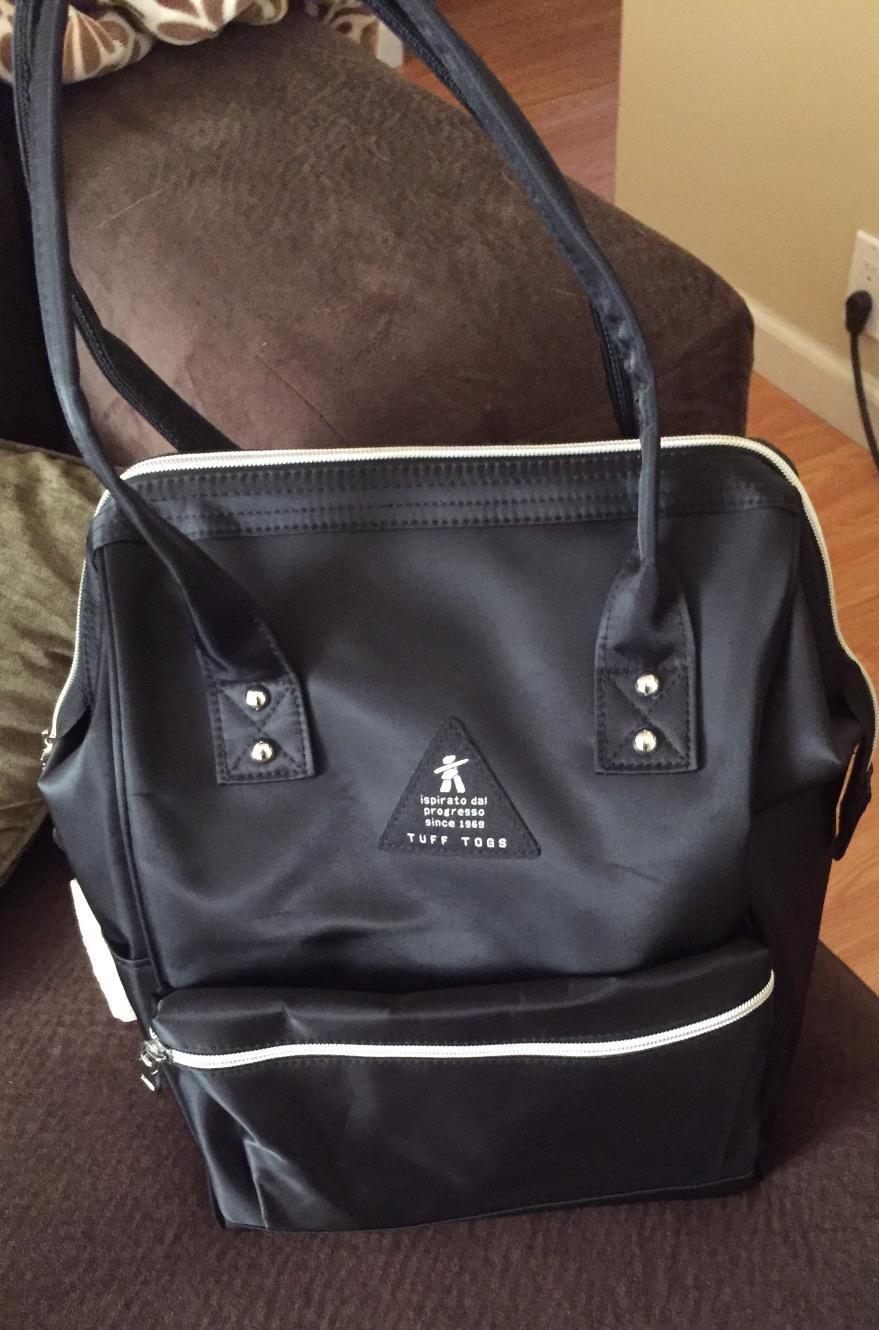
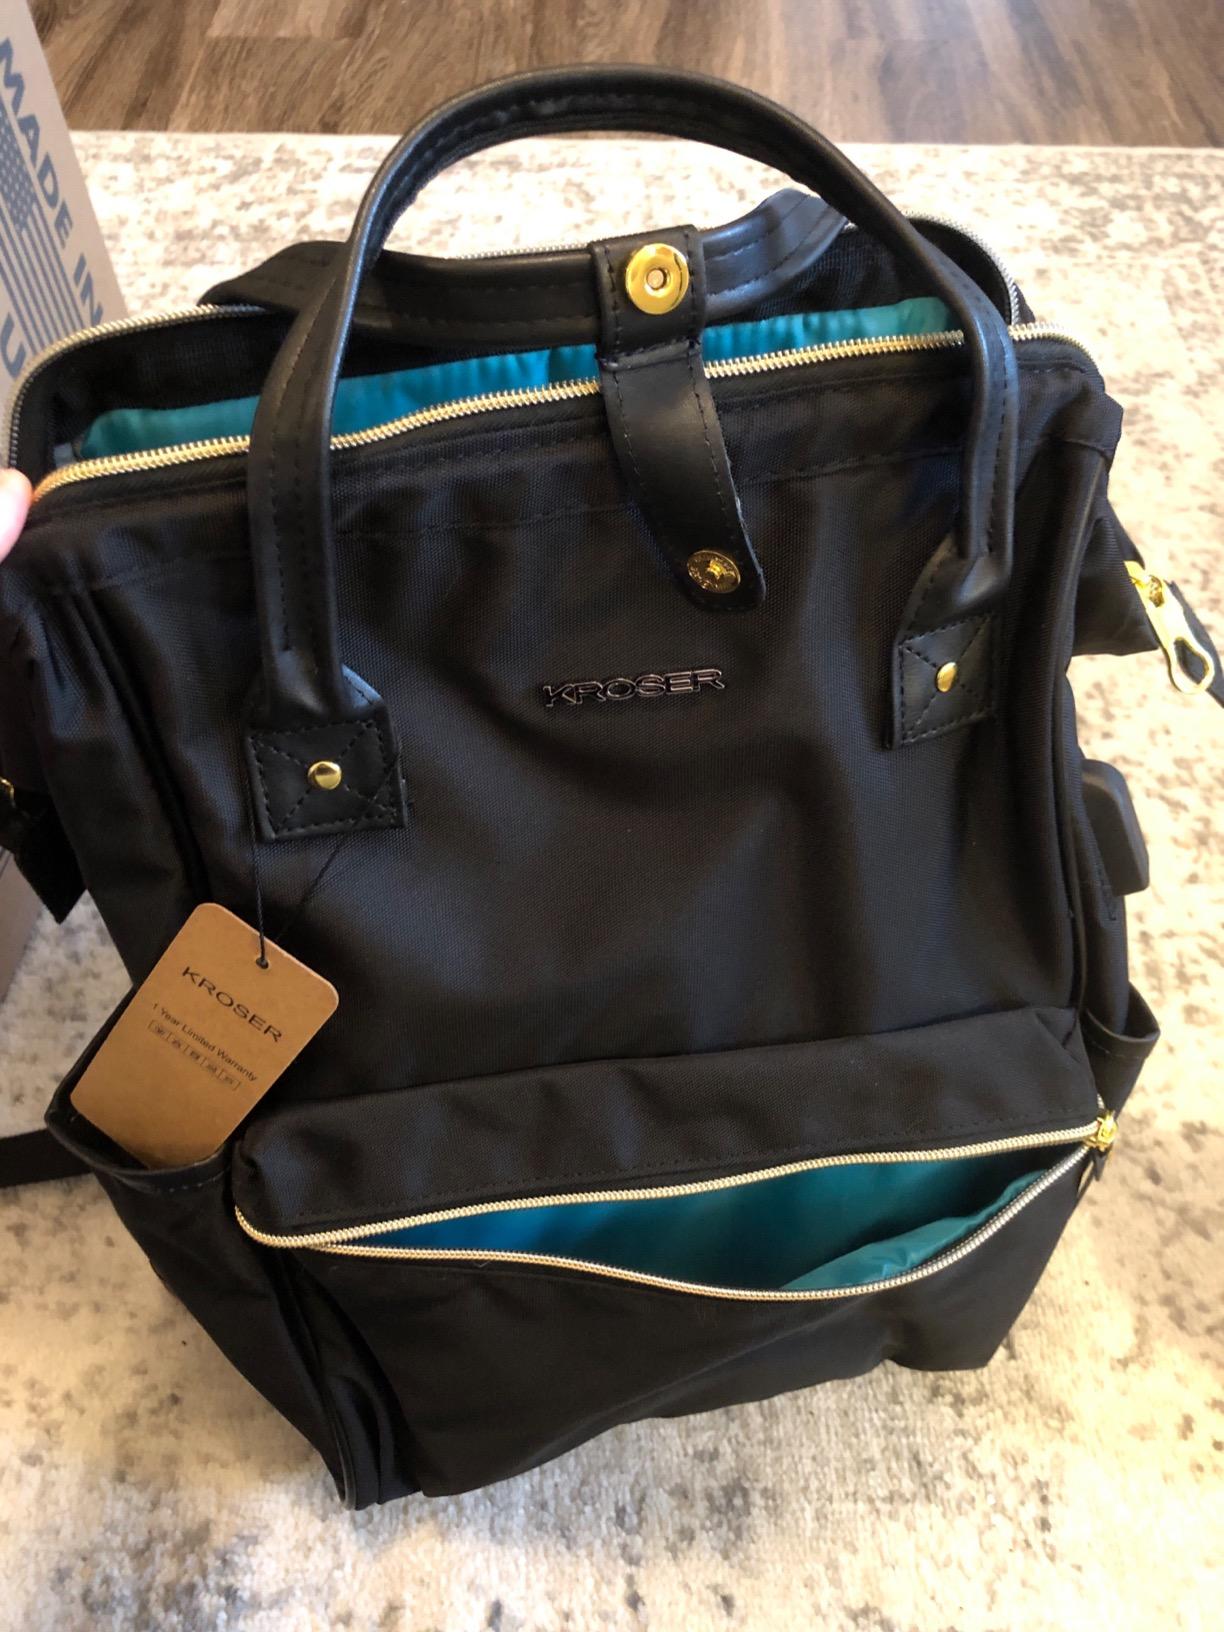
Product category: bag
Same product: no